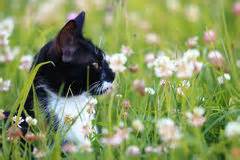
Label: gatto